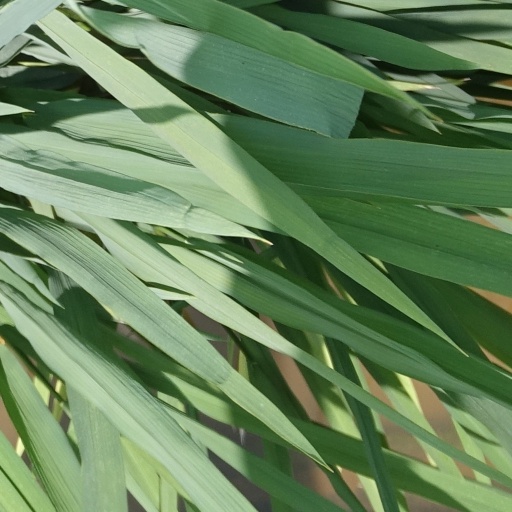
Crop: rice